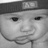
Emotion: sad